Chundi Ramgha

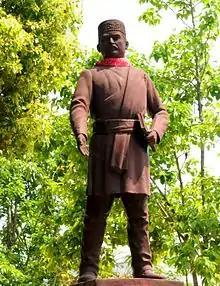

Chundi Ramgha is a village which lies in Bhanu Municipality, Tanahun District, Nepal. Chundi is the name of river (Chundi River), which flows through the lower lands of Ramgha base.